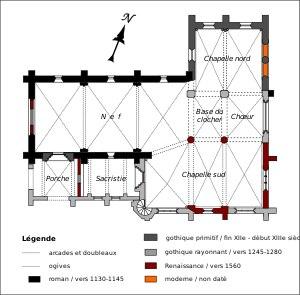
L'église Saint-Denis est une église catholique paroissiale située à Villers-sous-Saint-Leu, dans le département de l'Oise, en France. Les origines de la paroisse se perdent dans le temps. L'église actuelle remonte, dans ses parties les plus anciennes, au second quart du XIIᵉ siècle, et à la fin de la période romane. Il s'agit de la nef, dont les élévations nord et ouest n'ont guère évolué depuis, et du clocher avec sa haute flèche de pierre, malheureusement peu visible. Aucun élément d'architecture romane n'est visible à l'intérieur de l'église. Les différents agrandissements et remaniements de la période gothique font de l'église Saint-Denis un édifice particulièrement complexe. La chapelle latérale nord et le portail datent de la fin du XIIᵉ siècle. Les voûtes de la nef et le chœur datent du milieu du XIIIᵉ siècle et affichent un style gothique rayonnant de bon niveau, sauf toutefois les arcades sous la base du clocher, qui sont d'un caractère purement fonctionnel. Également à la période rayonnante appartiennent la chapelle latérale sud et son ancien portail occidental, qui est devenu ultérieurement la porte de la sacristie.